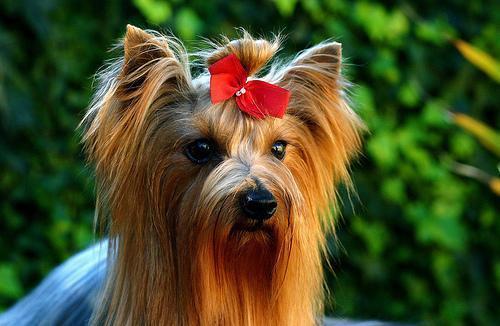
Yorkshire_terrier